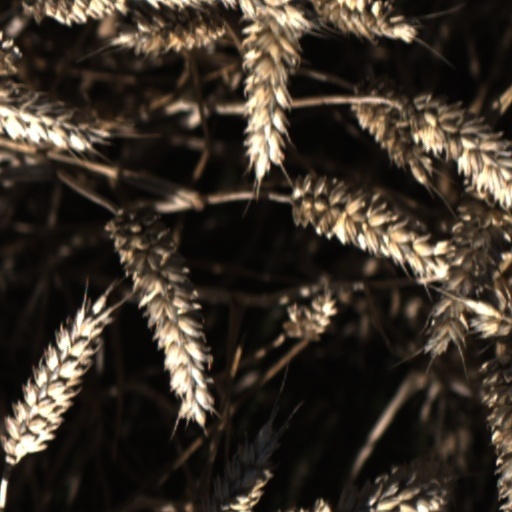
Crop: wheat